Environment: real
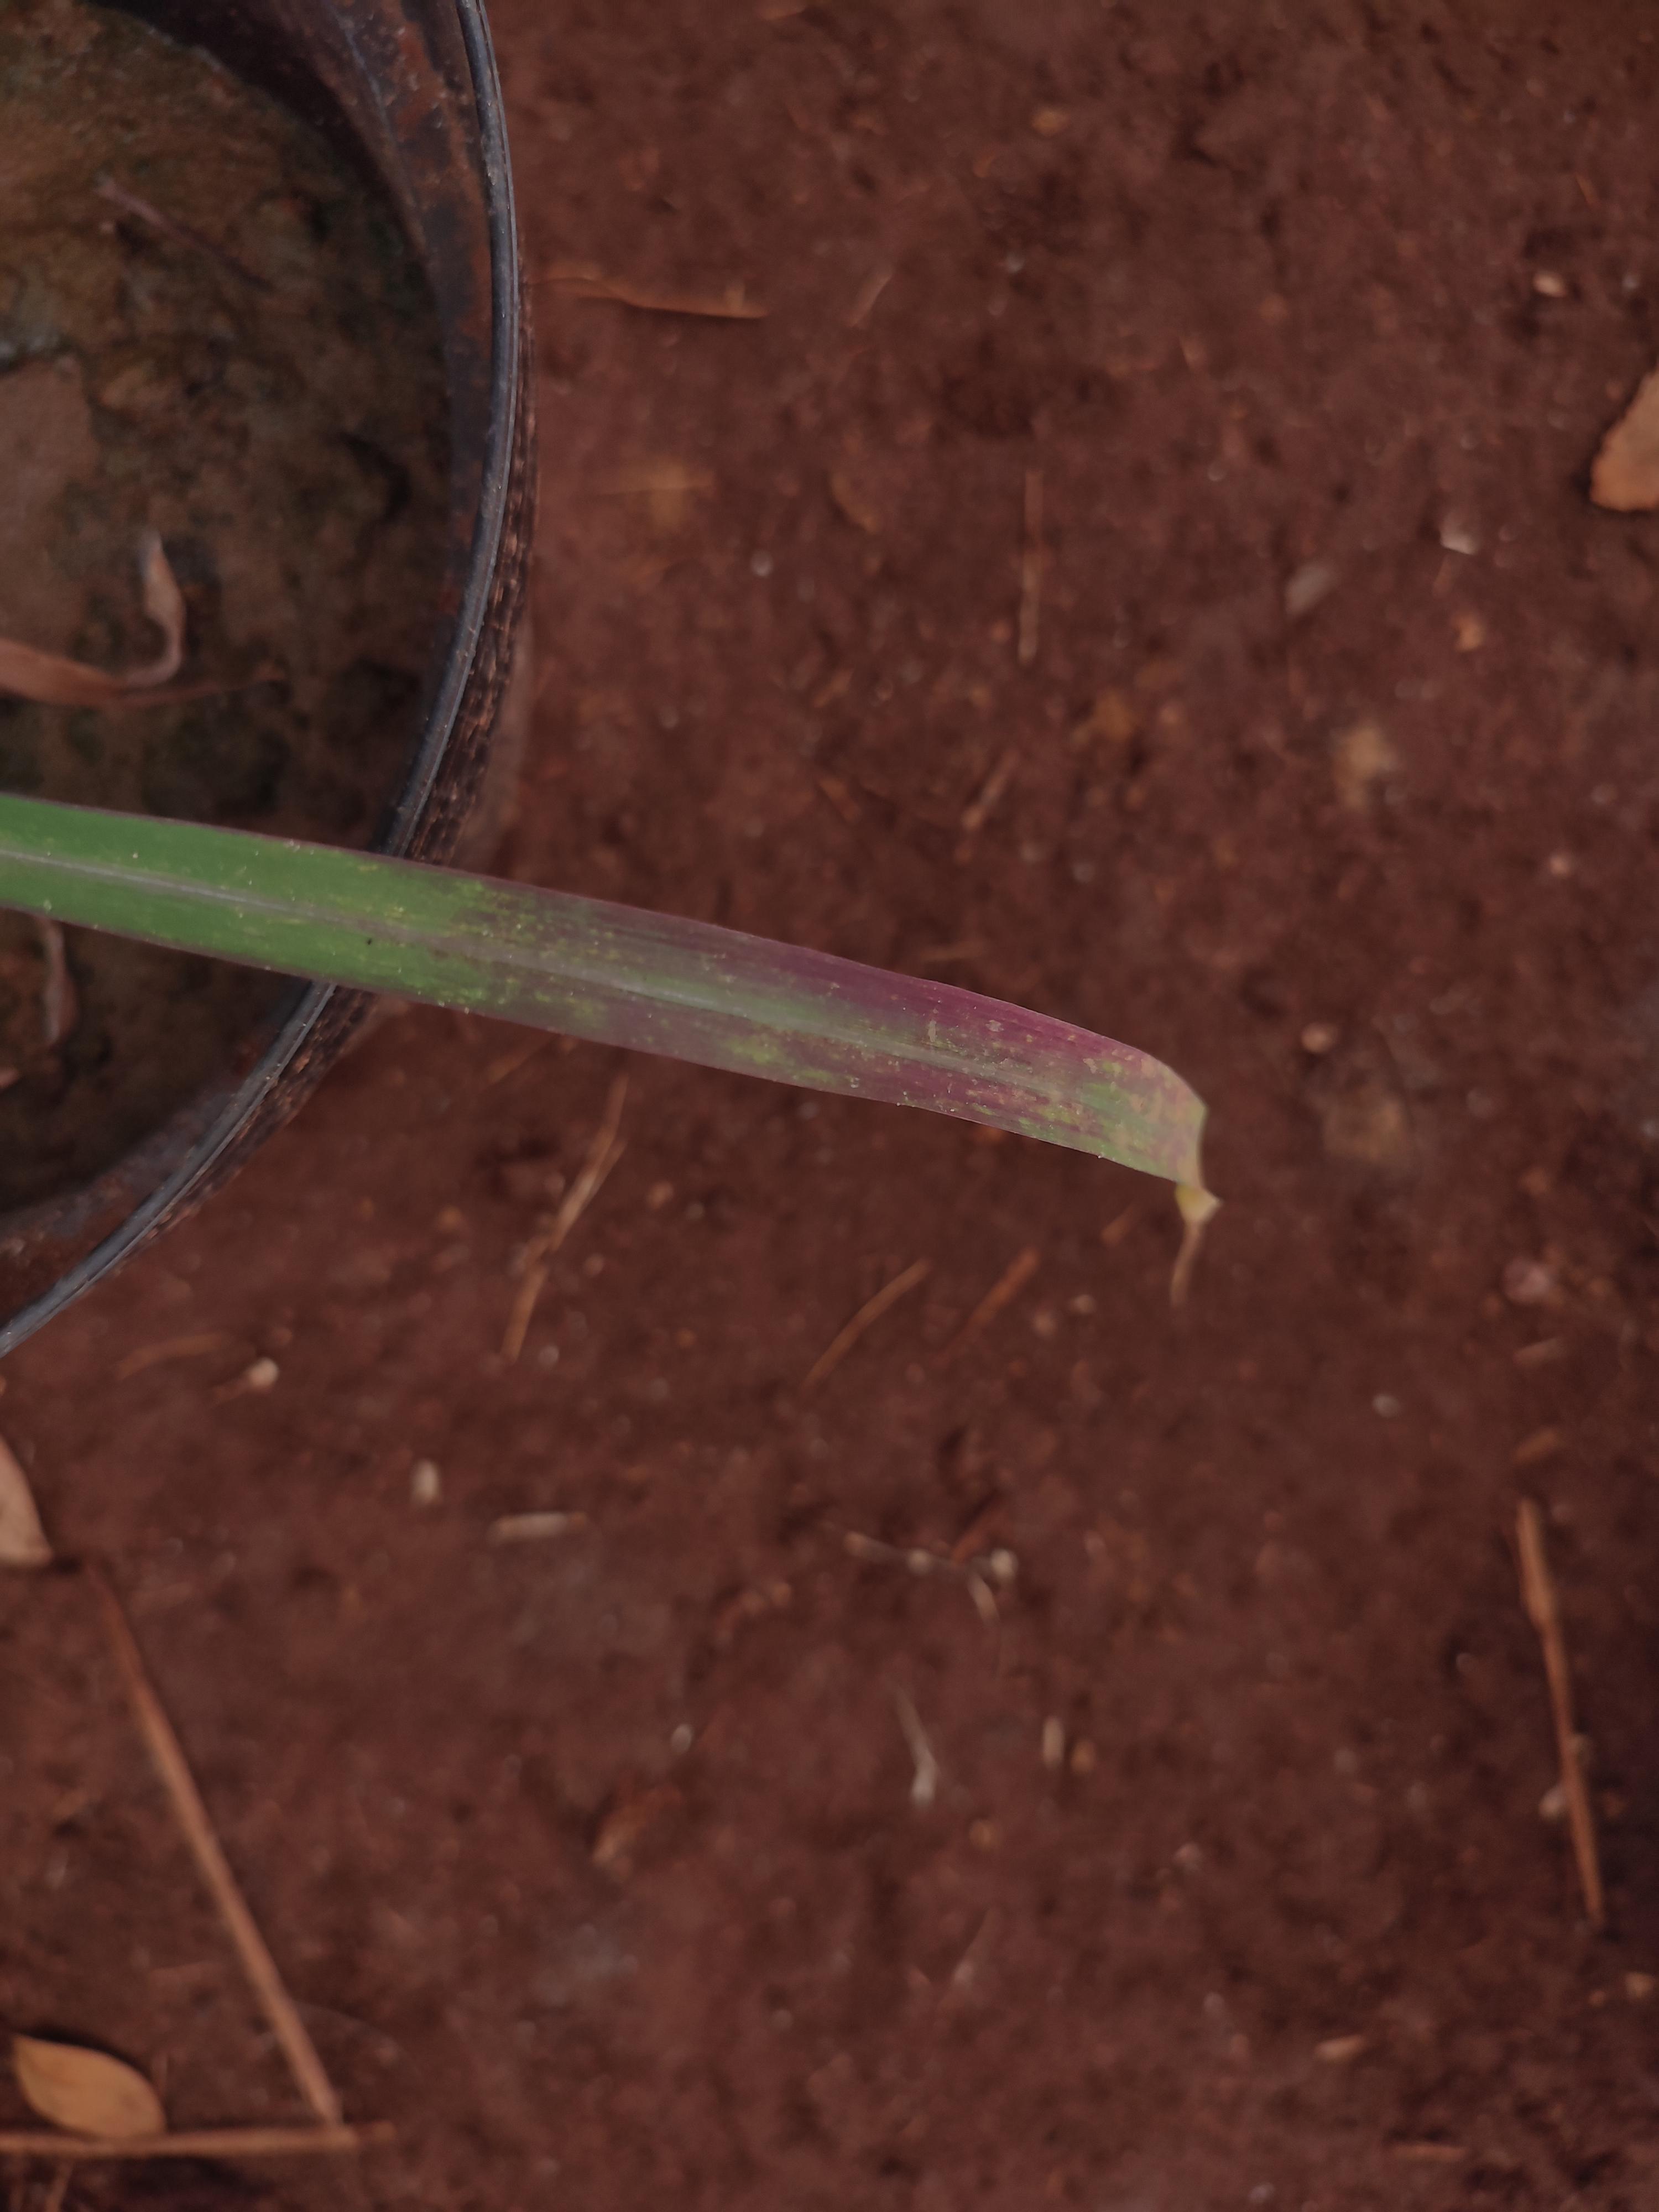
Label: phosphorus_deficiency